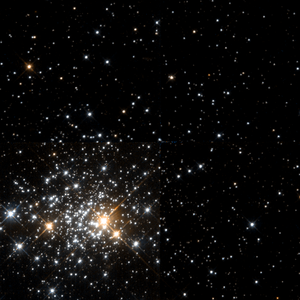
Voici une liste non exhaustive d'amas stellaires, classée par ordre alphabétique de constellations.